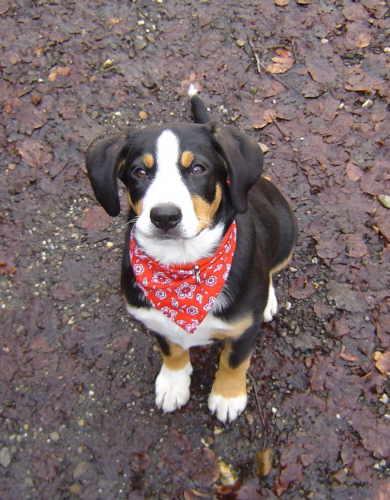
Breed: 221-n000055-EntleBucher